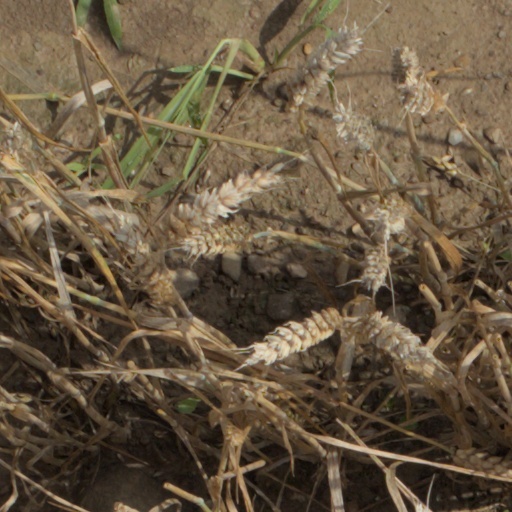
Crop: wheat